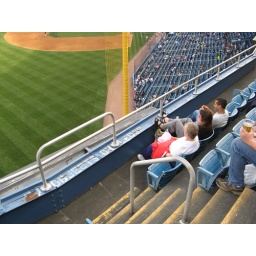
View from the Tier Boxes near the left field foul pole at Yankee Stadium, 6/3/08